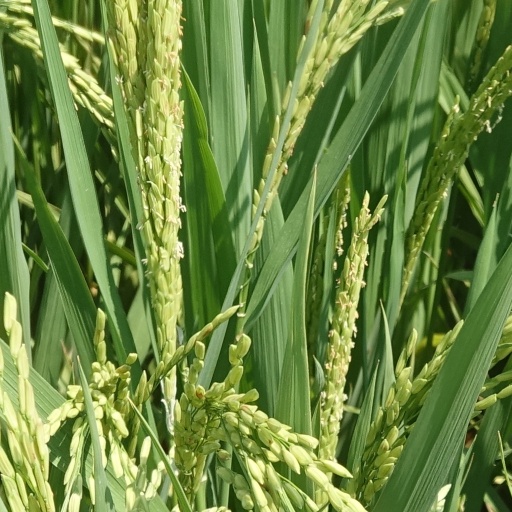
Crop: rice